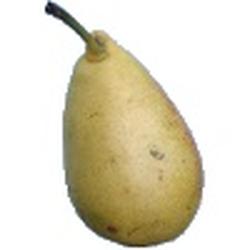
Label: Pear